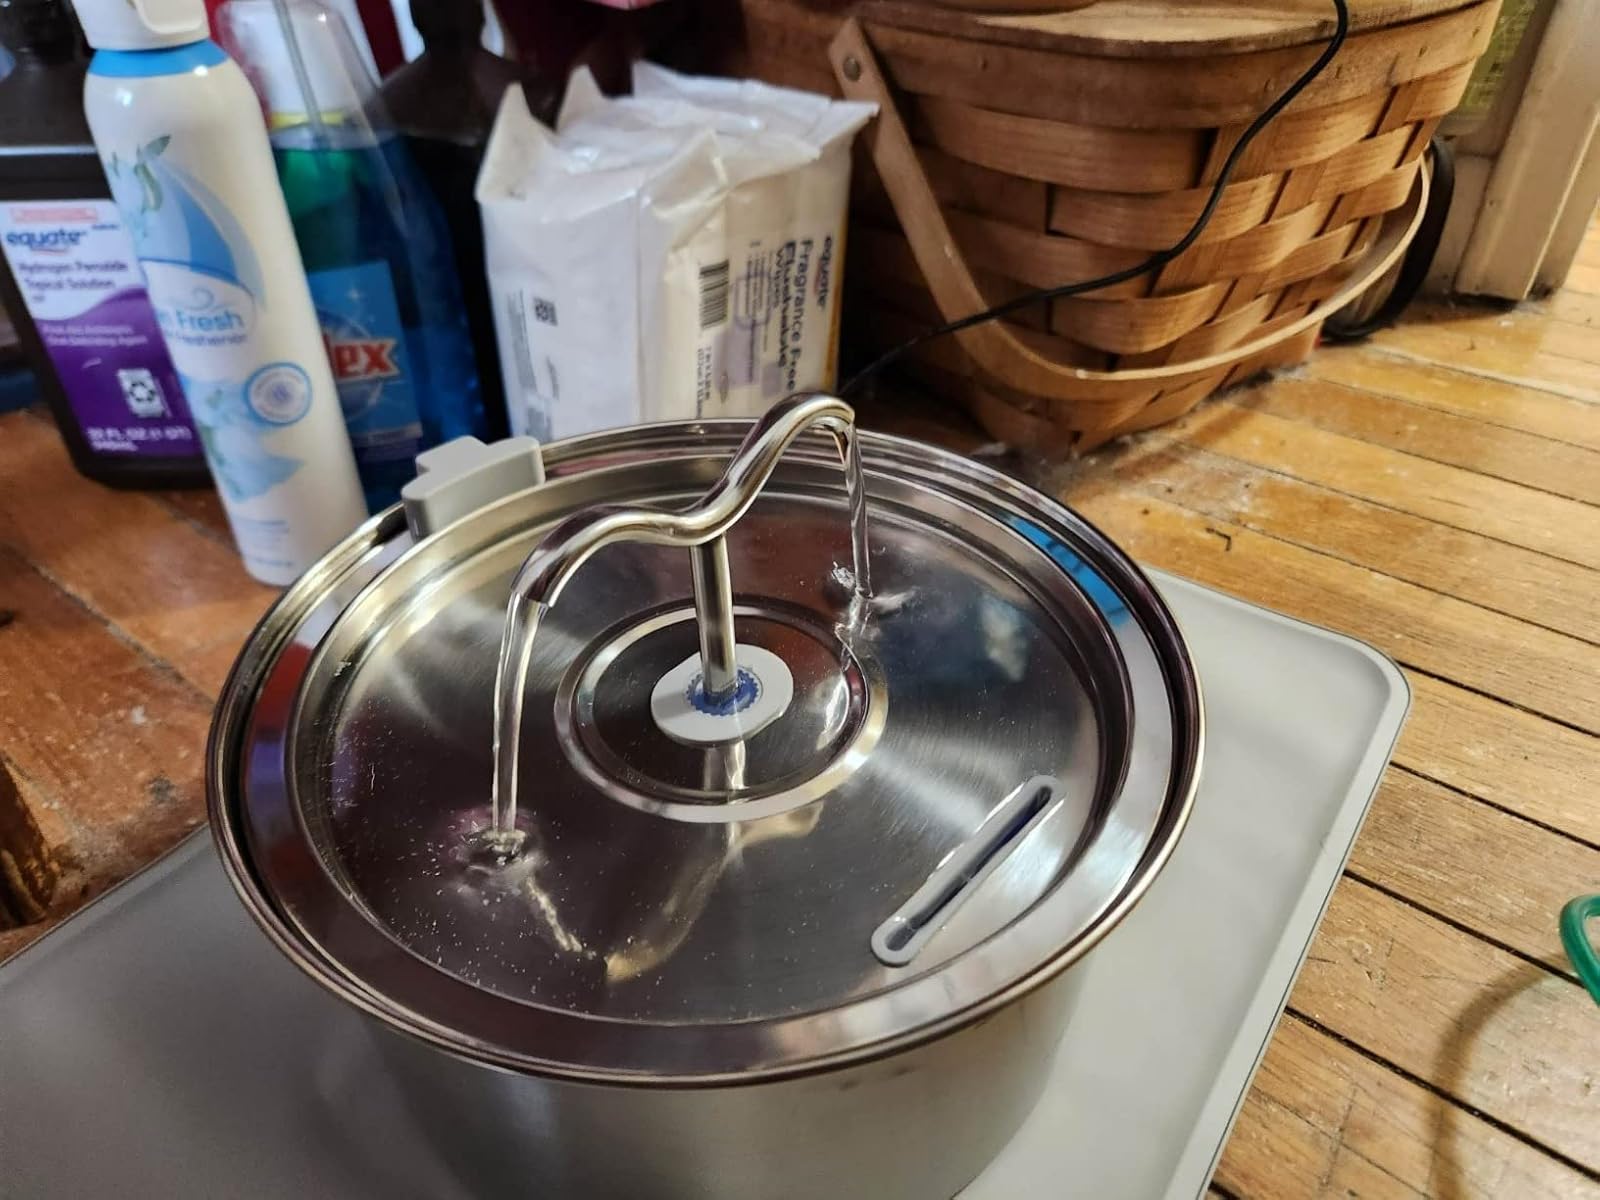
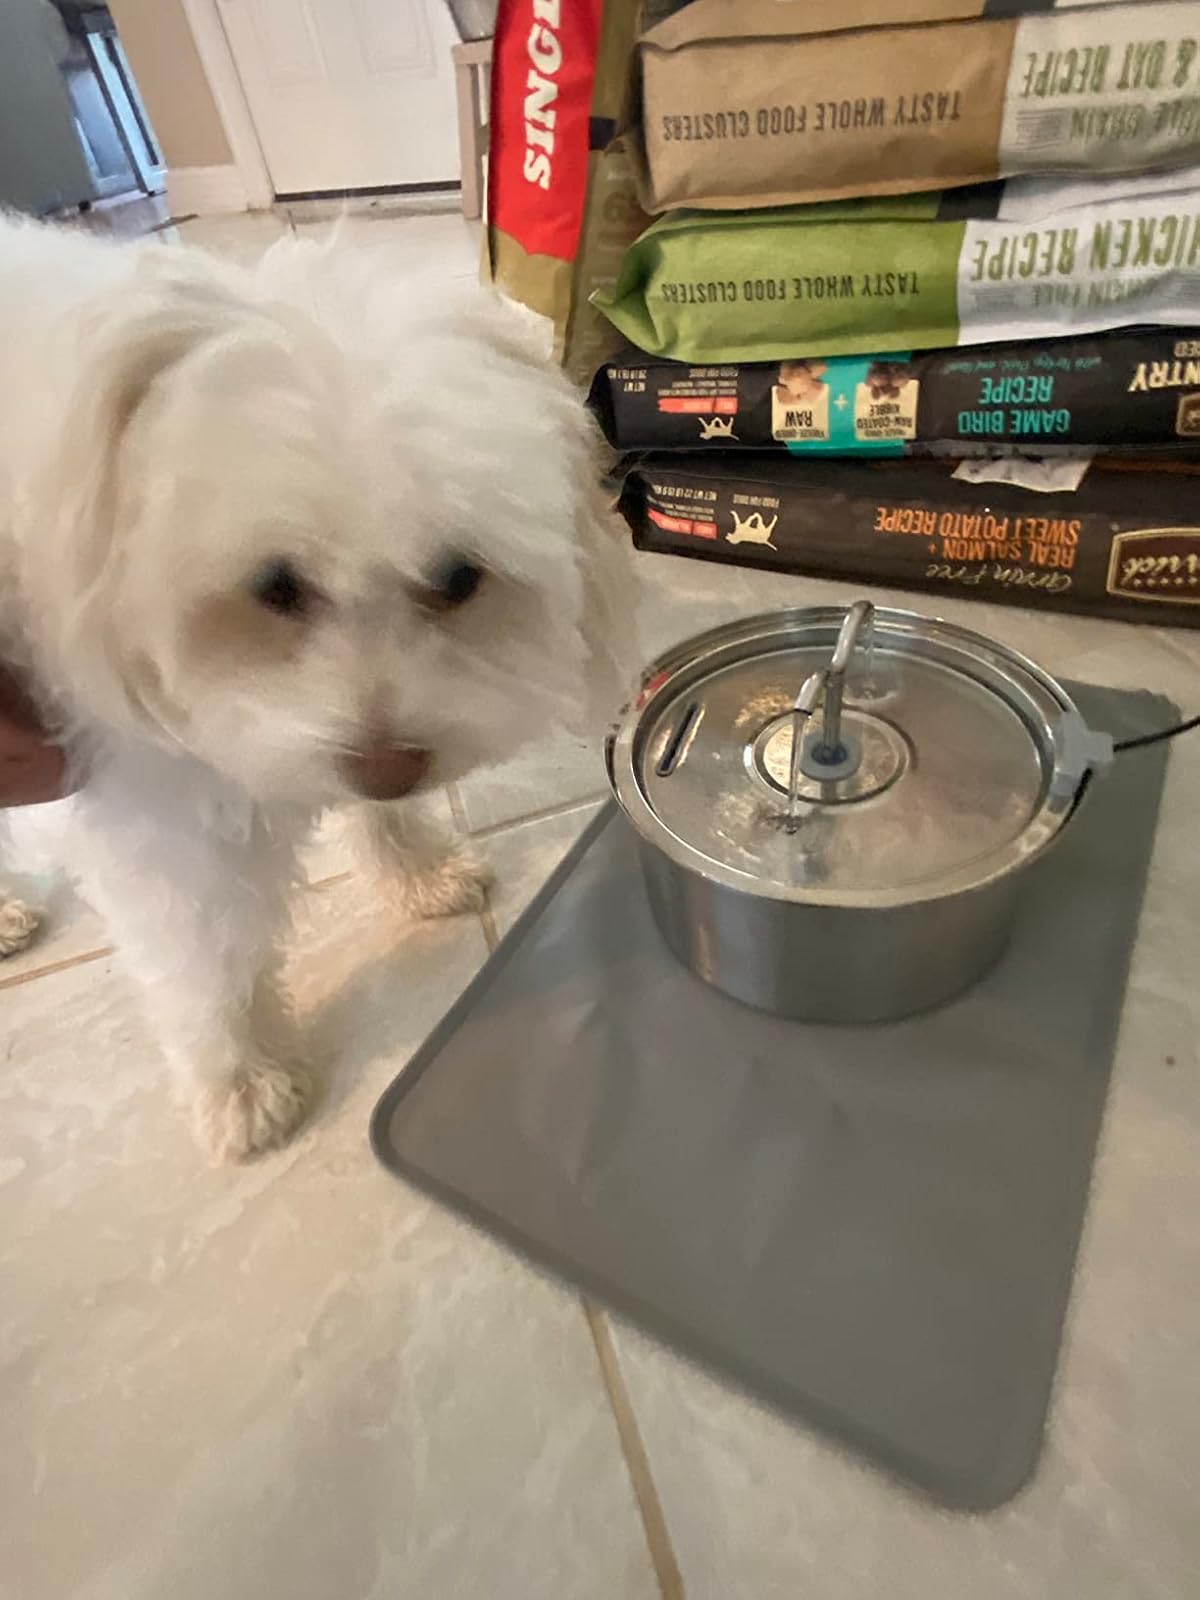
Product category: items_bowl
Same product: yes